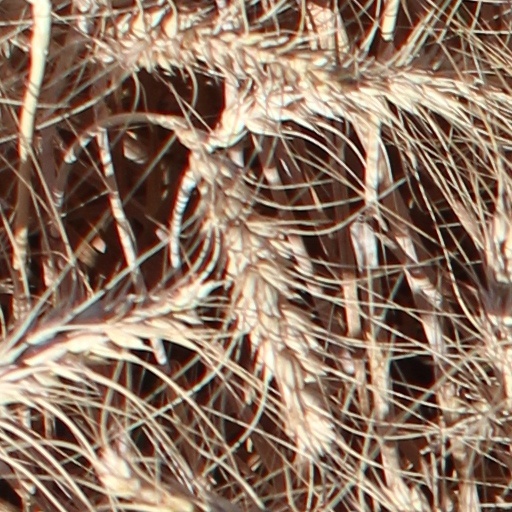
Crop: wheat